Busy Bee

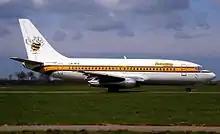
The airline's Boeing 737-200C at Rotterdam The Hague Airport in 1987. This plane would later be sold to Sahara Airlines, and would later be involved in the 1994 Indira Gandhi Airport collision

During the late 1980s the Norwegian Armed Forces changed their travel procurement practices, shifting focus on chartering aircraft to instead buying tickets on scheduled flights. This hit Busy Bee particularly hard, as it had a large portion of its revenue tied up with the military contracts. To compensate, Busy Bee increased its focus on European wet lease contracts, which it signed with among others NLM CityHopper, Austrian Airlines and British Midland International.